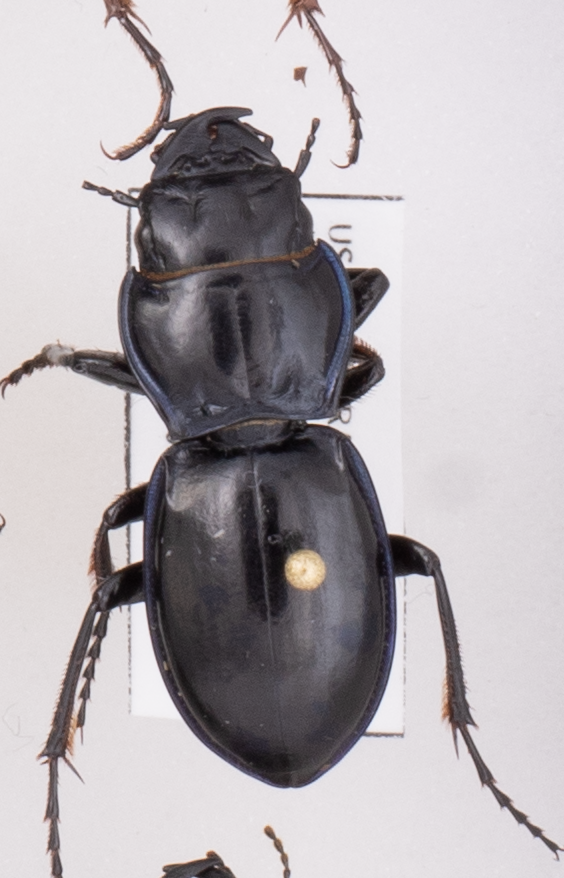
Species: Pasimachus elongatus
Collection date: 2021-10-13
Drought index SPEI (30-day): -1.69
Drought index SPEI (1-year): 0.32
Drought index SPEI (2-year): -0.71